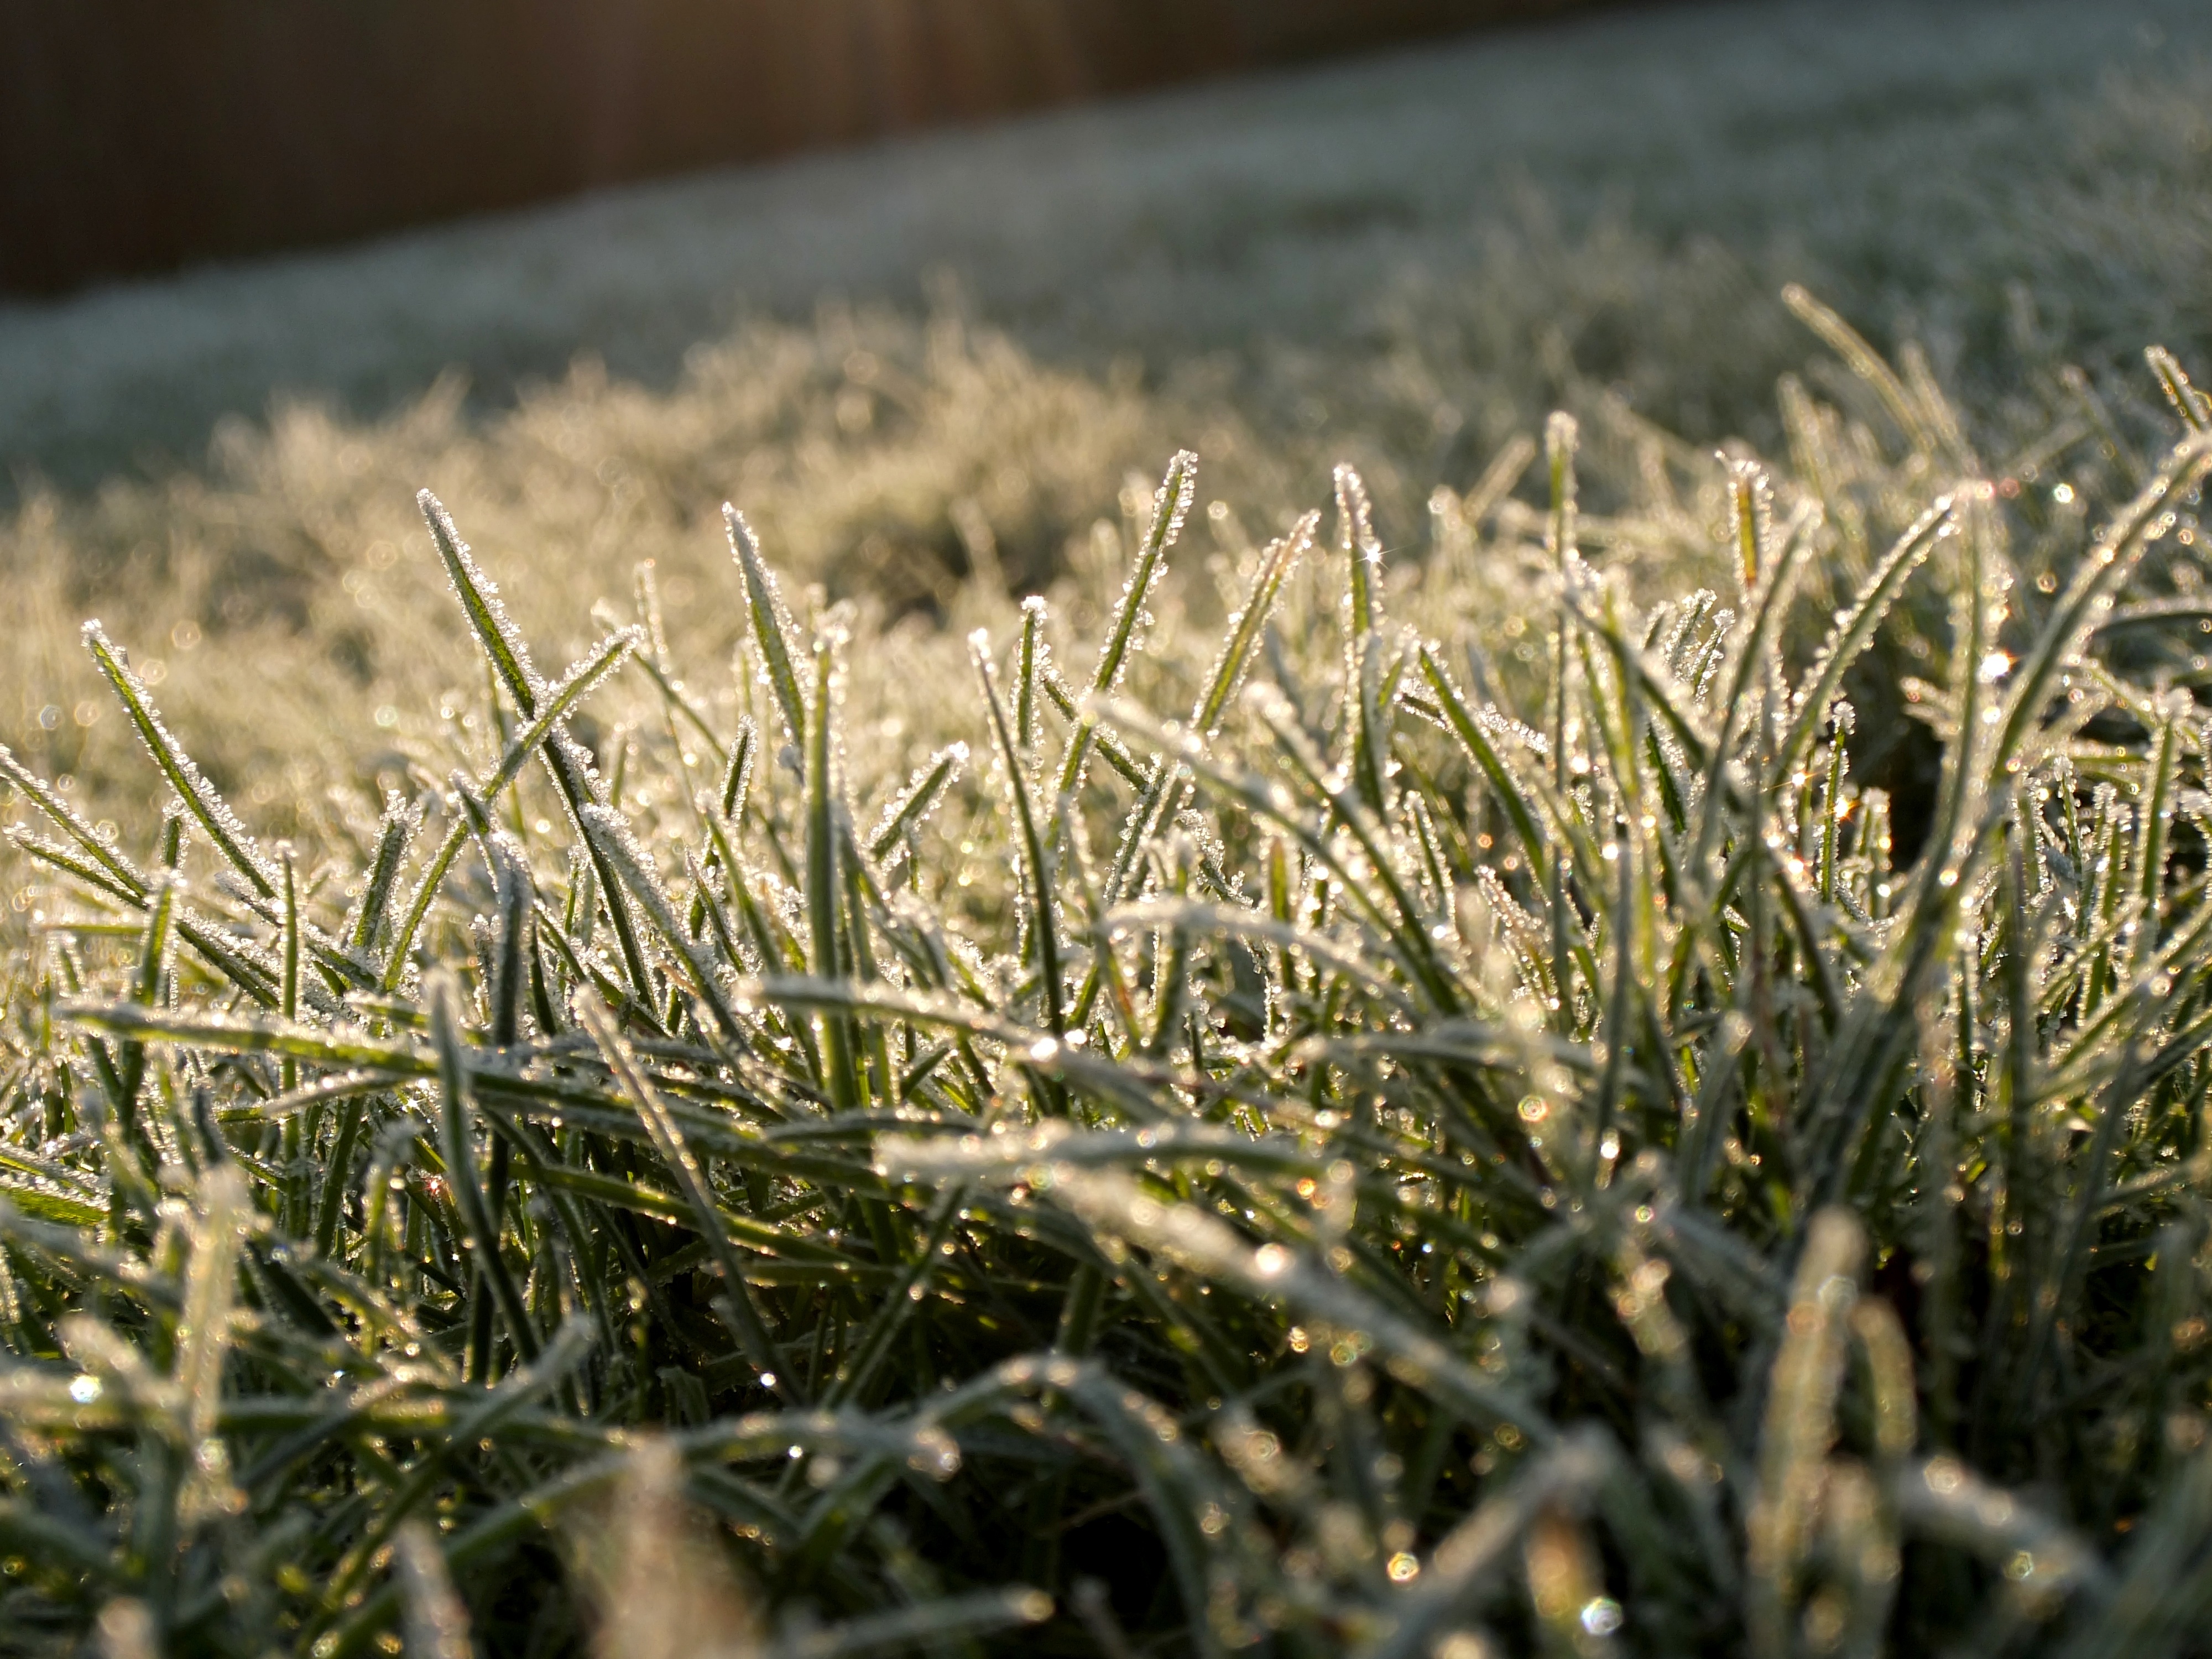
tree, grass, branch, plant, lawn, leaf, flower, frost, green, flora, twig, grass family, land plant